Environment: real
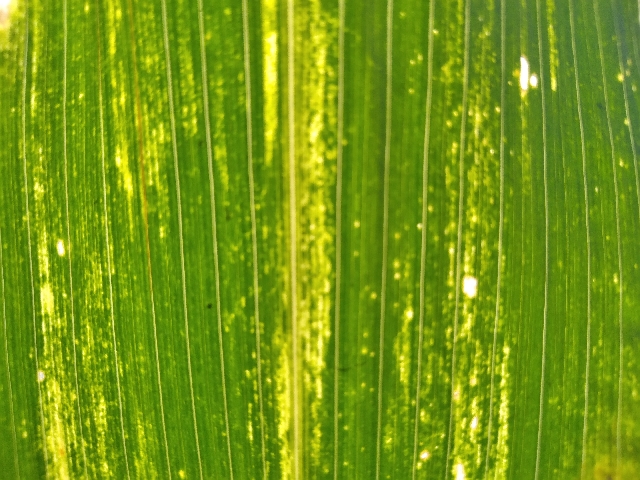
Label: lethal_necrosis